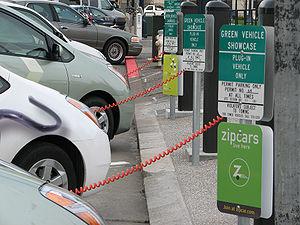
Une station de recharge de véhicules est une infrastructure équipée d'une — ou plusieurs — borne de recharge permettant la recharge des véhicules électriques. La borne comporte au minimum un point de charge qui est matérialisé par un socle de prise. Une borne peut comporter deux points de charge et il existe des bornes doubles qui comportent donc quatre points de charge.
Le concept allemand « Verkehrswende » décrit le processus de conversion du trafic et de la mobilité vers des sources d'énergie durables, vers l'utilisation douce de la mobilité et la mise en réseau des différentes formes de transport individuel et des transports publics locaux. Elle comporte également un changement culturel, le détournement des flux financiers et inclut avant tout le transport de marchandises.